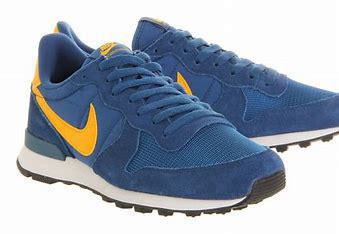
Brand: Nike
Model: Internationalist